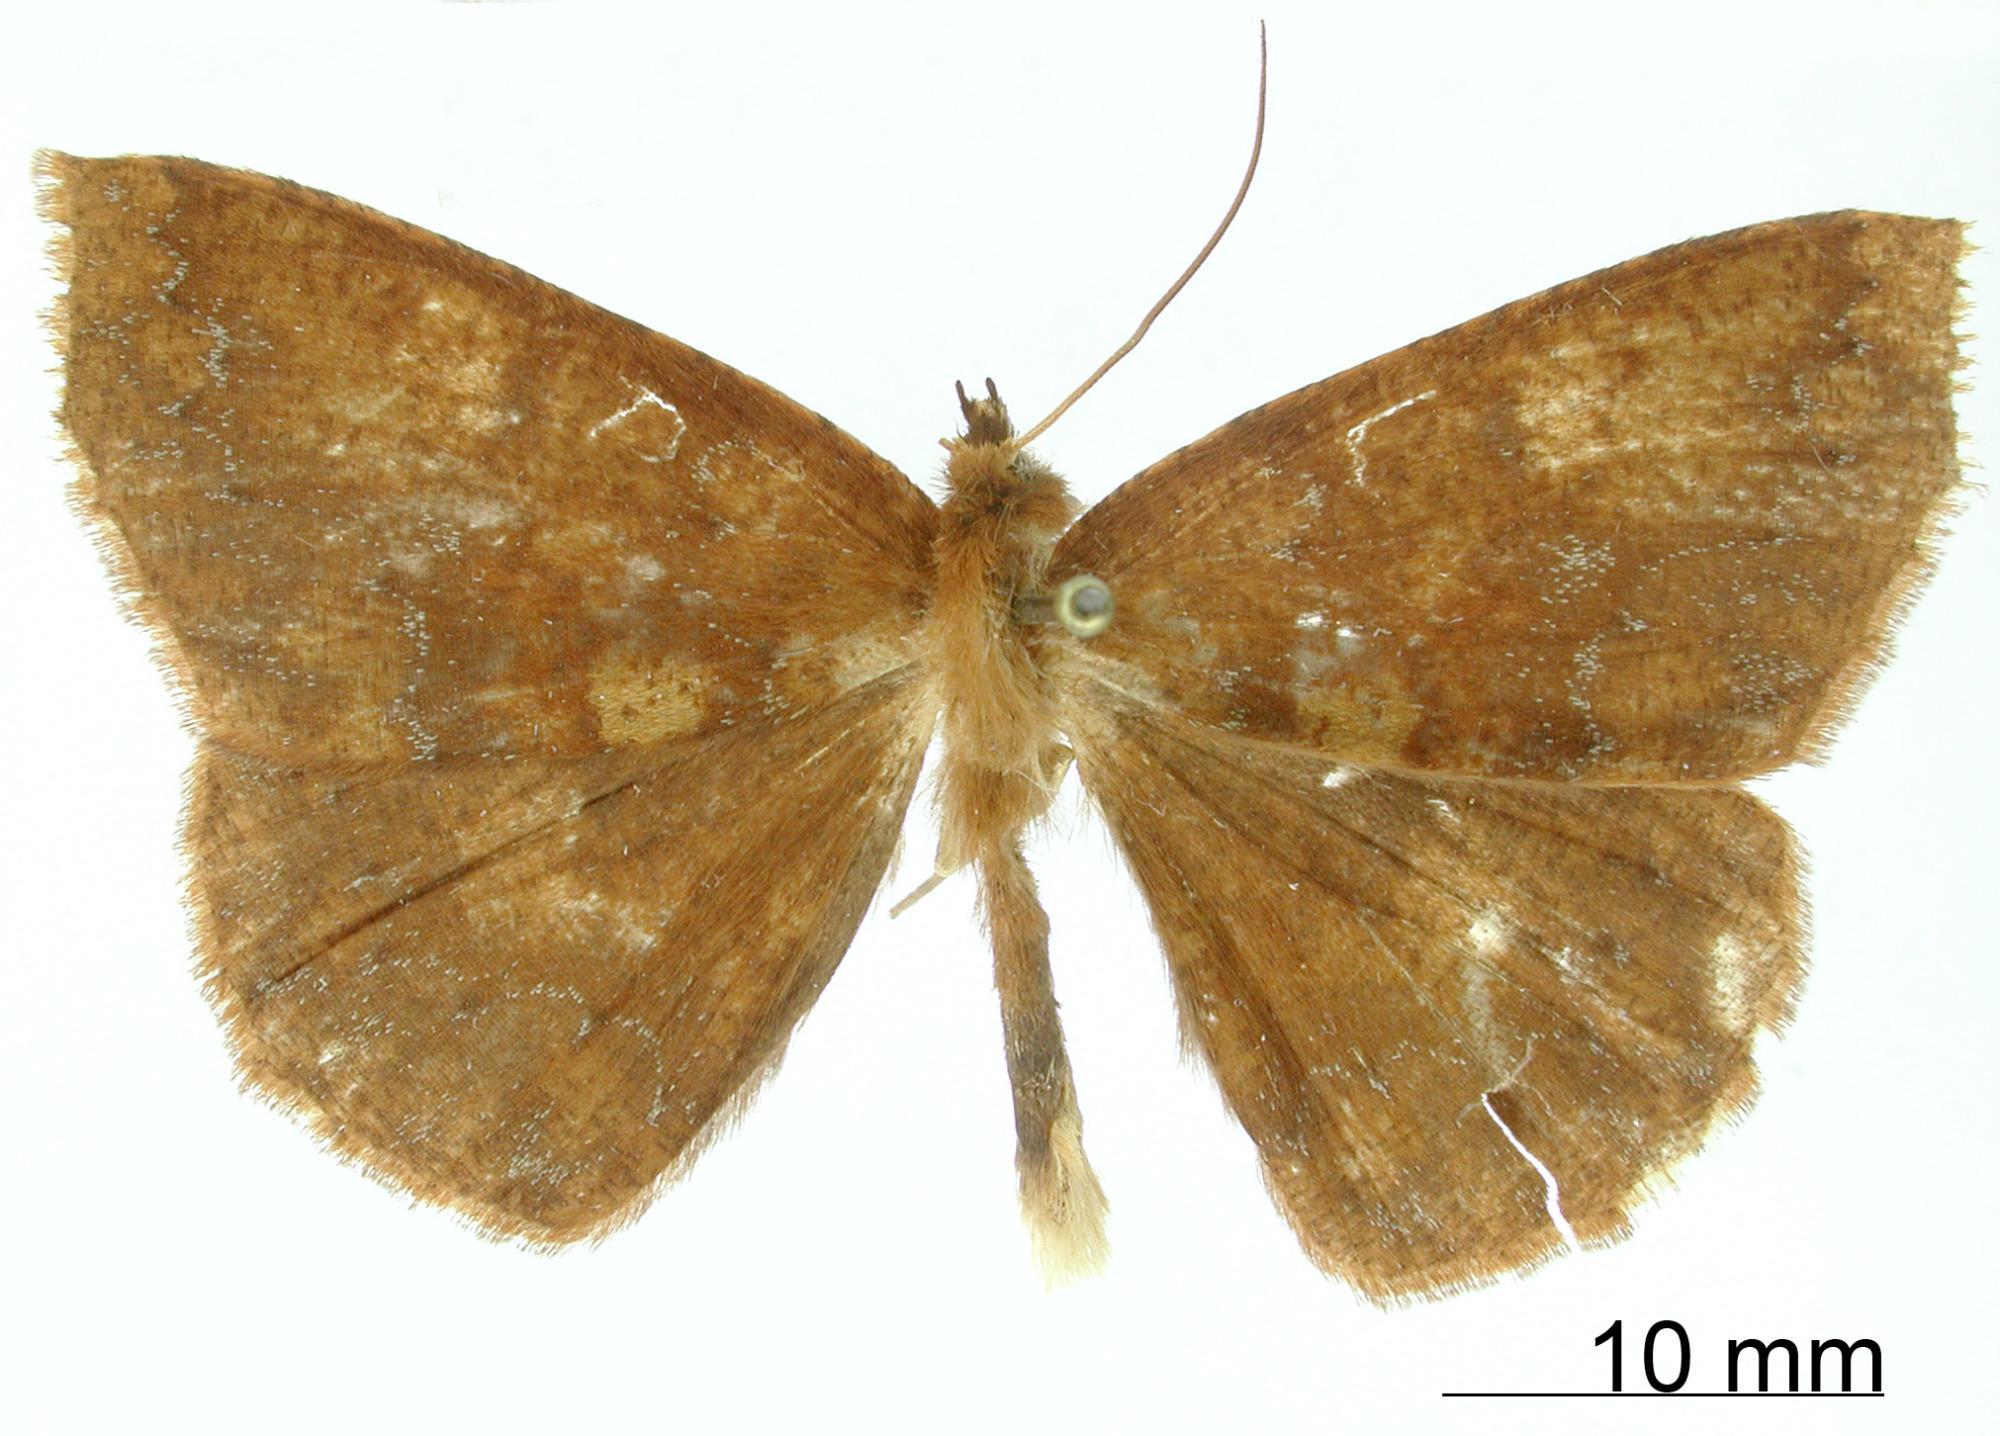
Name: Certima albilunata
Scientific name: Certima albilunata Dognin, 1910
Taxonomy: Animalia, Arthropoda, Insecta, Lepidoptera, Geometridae, Ennominae
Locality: San Antonio pres Cali, Colombia, Colombia